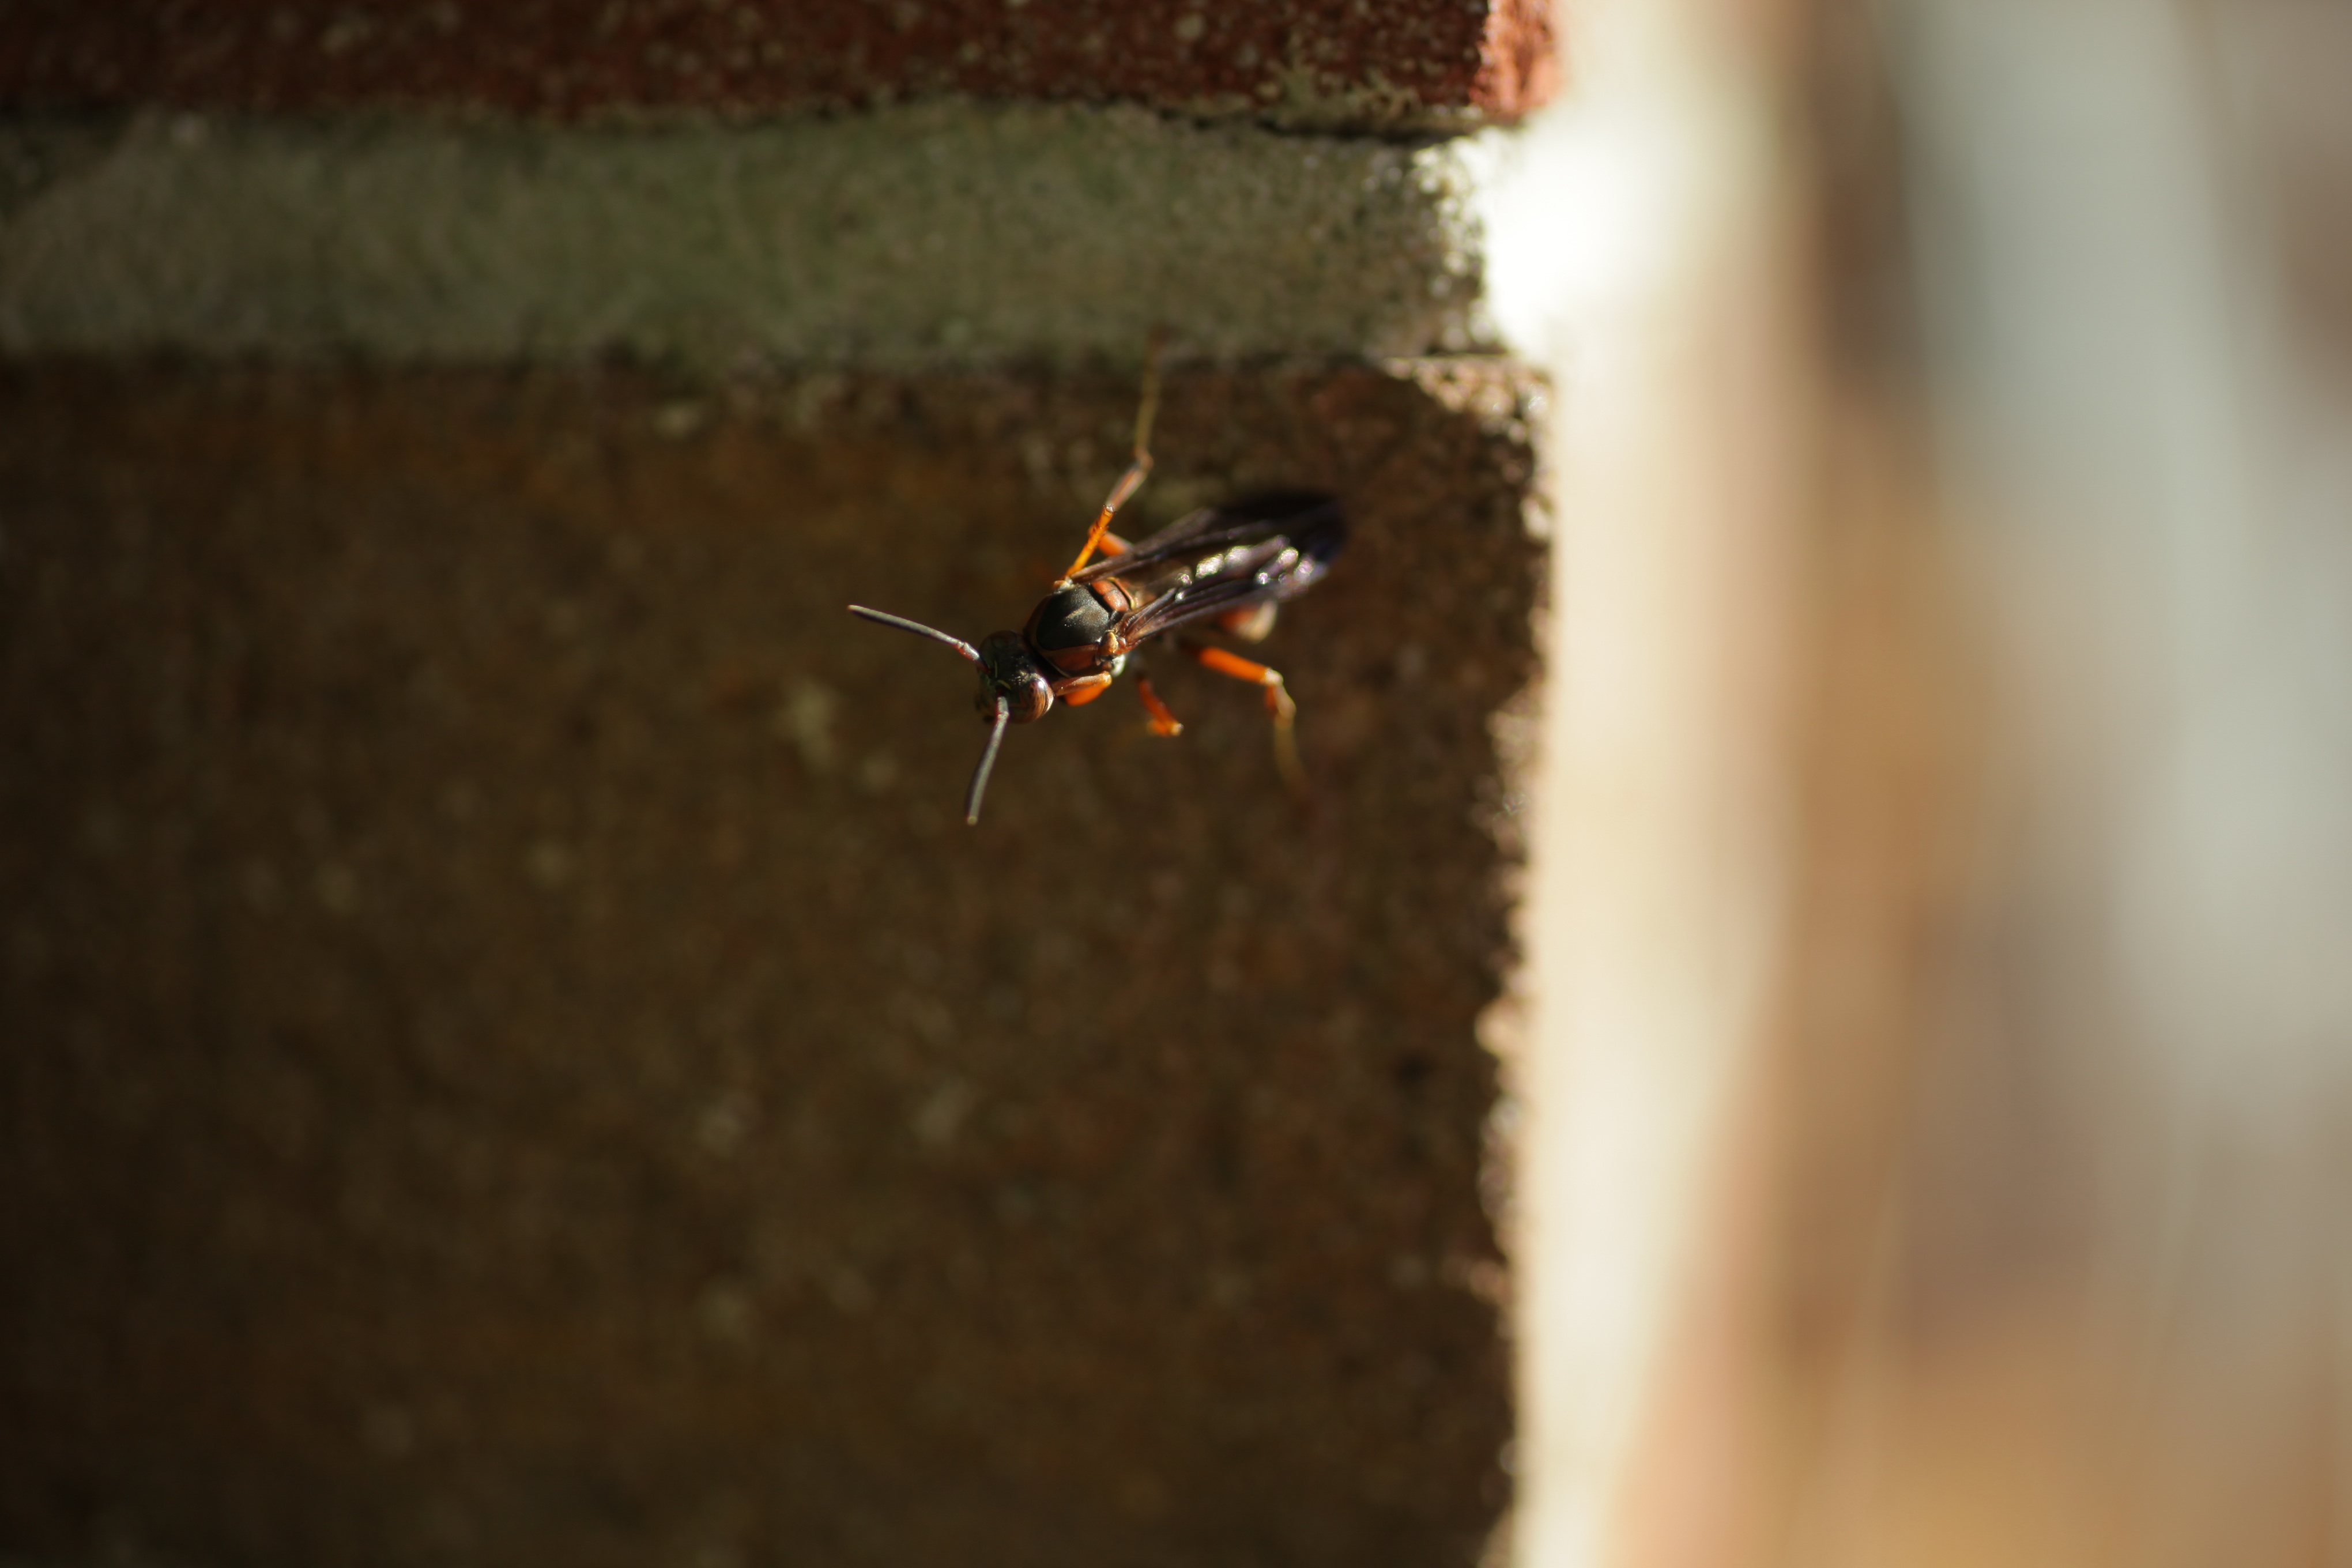
photography, insect, fauna, invertebrate, close up, pest, macro photography, arthropod, membrane winged insect